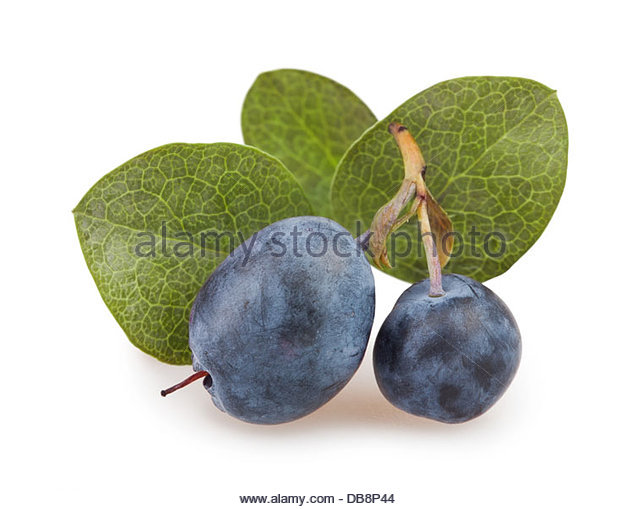
Labels: Blueberry leaf